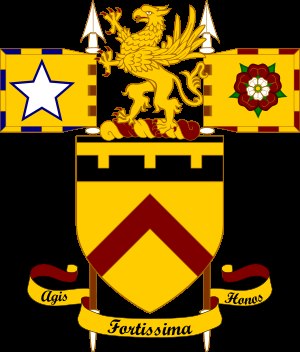
Institute of Heraldry
Institute of Heraldry
Institute of Heraldry er en enhed i USA's hær, som har ansvaret for al heraldik i USA's forsvar. Enheden er sagkyndig instans i spørgsmål om våbenskjolde og insignier som emblemer, segl, regimentsmærker, medaljer og andre udmærkelser, faner og flag, uniformer og distinktioner. Instituttet har i mange tilfælde også ansvaret for udformingen af disse.